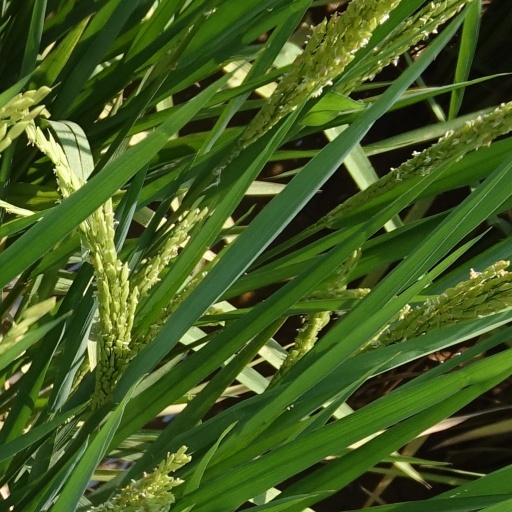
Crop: rice